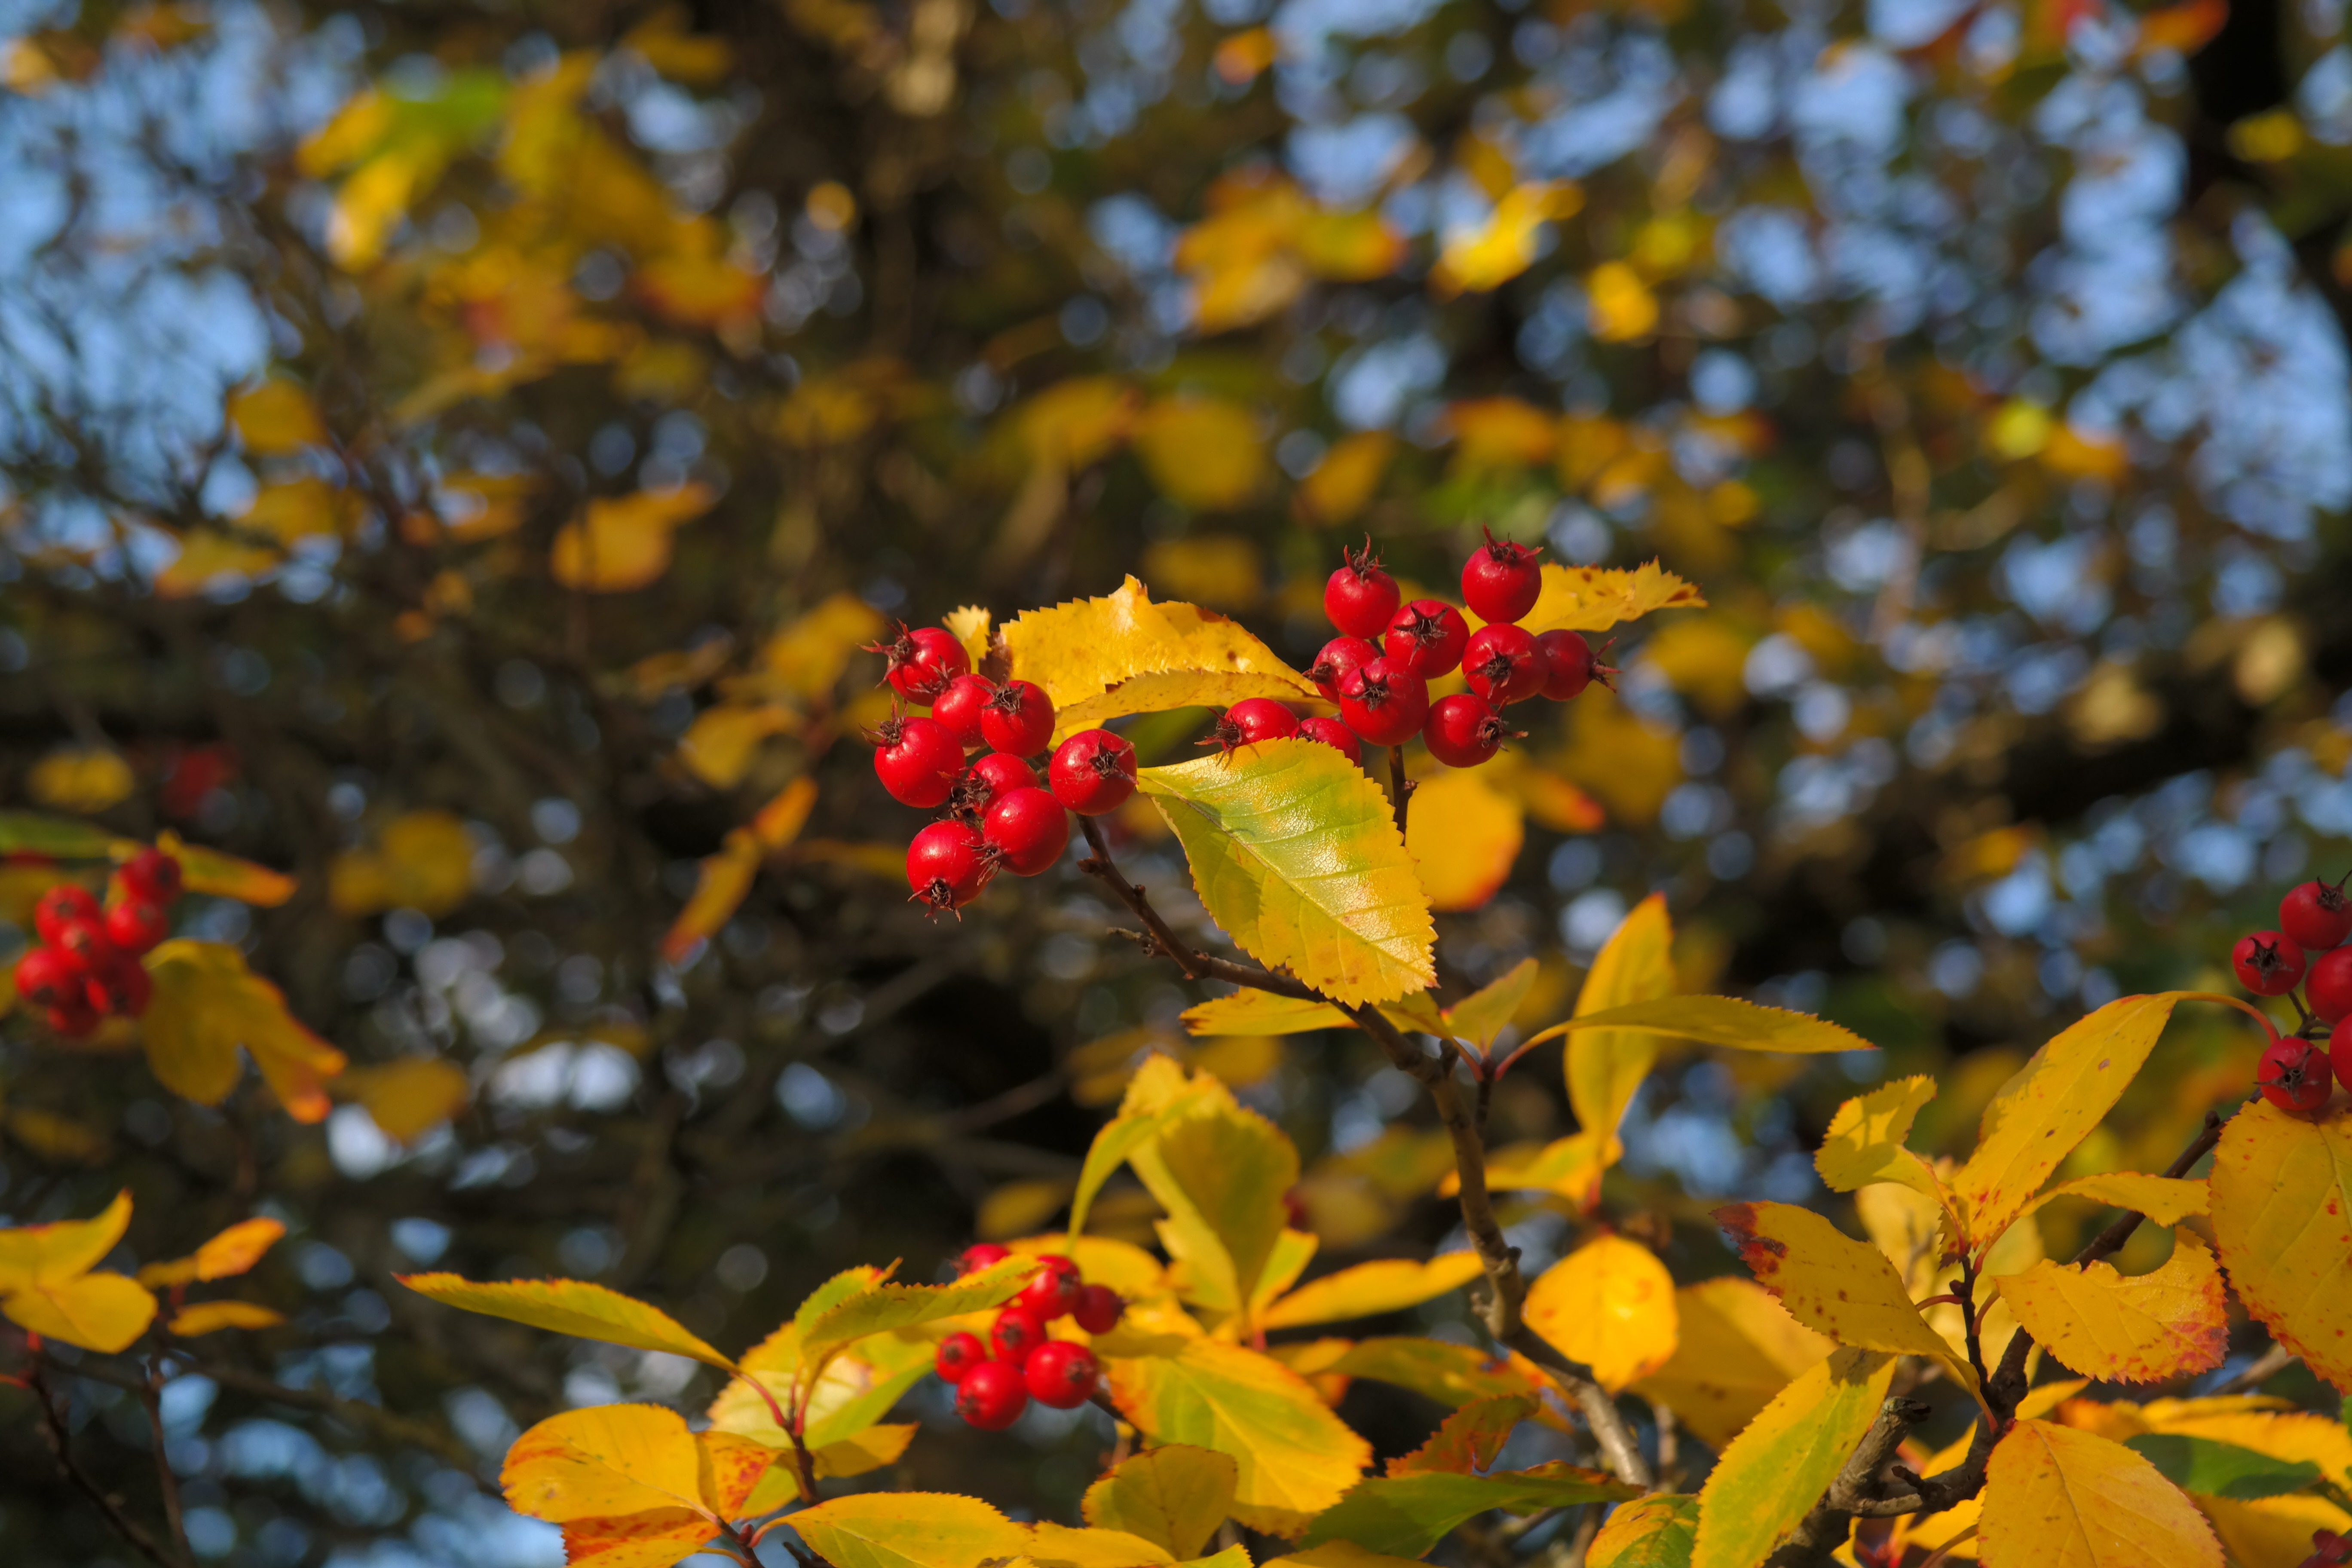
tree, nature, branch, blossom, plant, fruit, sunlight, leaf, flower, petal, bush, spring, red, produce, autumn, botany, yellow, flora, season, wildflower, leaves, berries, shrub, fruits, grove, large, hawthorn, crataegus, macro photography, kernobstgewaechs, berry red, rose family, rosaceae, thorn apple, woody plant, fruit jewelry, leather leaf wei dorn, valve thorn, crataegus crus galli, crataegus crus wei dorn, home remedy plant, hawthorn berries